Kōdō Sawaki

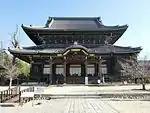
Honzan-Senju-ji Nyoraido

When he was 16, he ran away from home to become a monk at Eihei-ji, one of the two head temples of the Sōtō Zen sect. A monk at the entrance tried to turn him away but Sawaki stated he would rather die than return home. At Eihei-ji, Sawaki learned that not all monks were good, having a confrontation with a monk who mistreated him. Eihei-ji is also where Sawaki was first introduced to zazen"." Eihei-ji did not ordain monks so Sawaki was instructed to leave and find a temple that could ordain him.